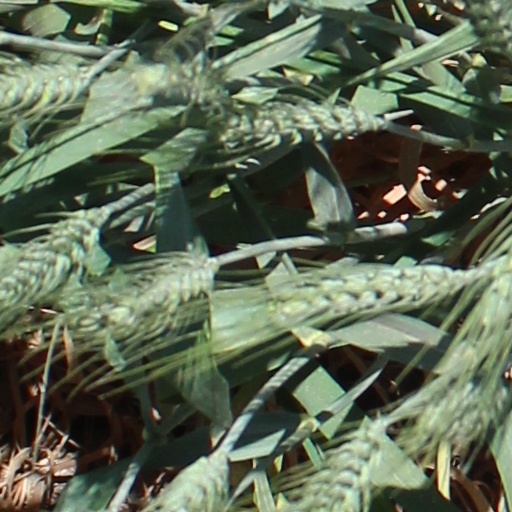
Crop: wheat